Sesame Street (fictional location)

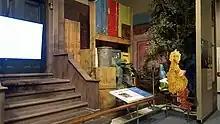
Big Bird on Sesame Street

Big Bird lives in his nest. One of the windows of Gordon and Susan's apartment overlooks the nest. Big Bird's Nest was redesigned following a hurricane that hit Sesame Street. Big Bird's best friend Mr. Snuffleupagus is the most frequent visitor to his nest. In Season 46, the nest was moved to a tree.